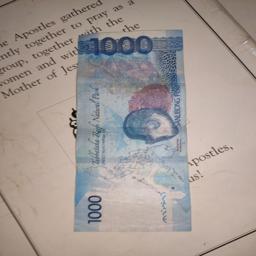
Label: 1000_Old_Back